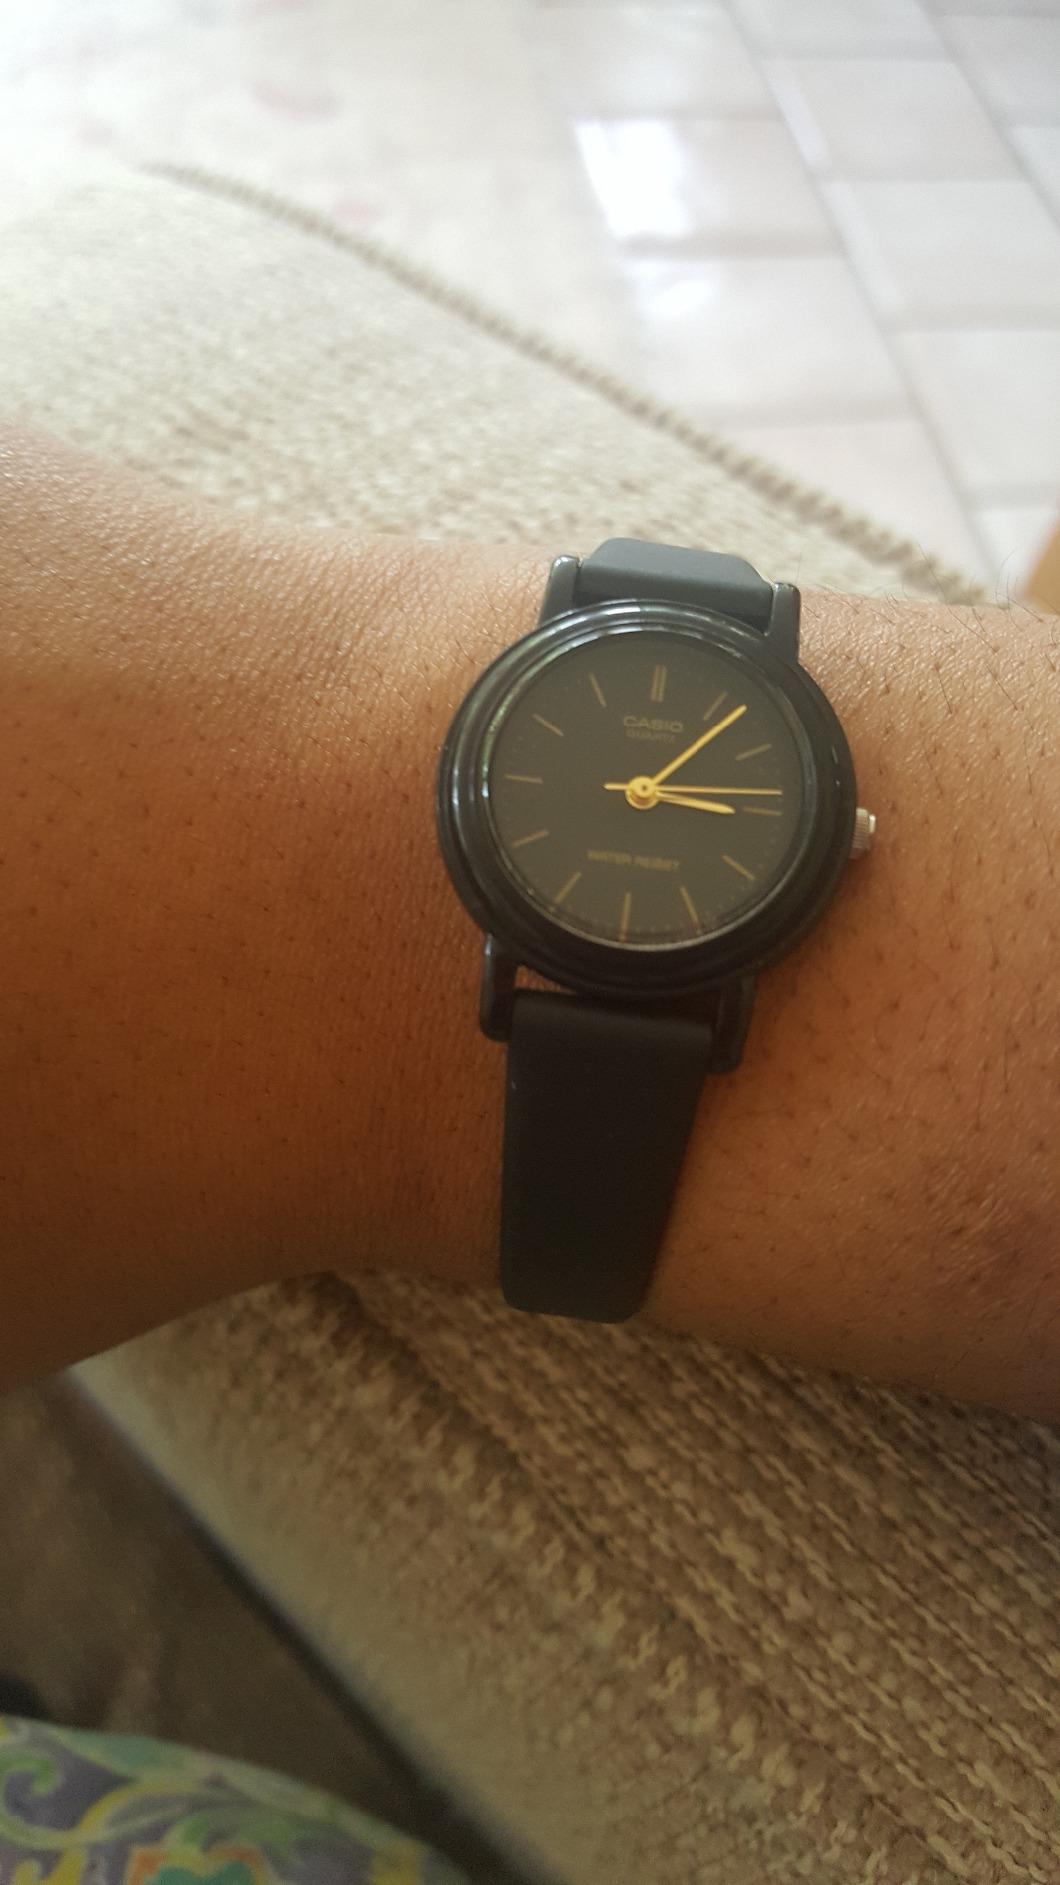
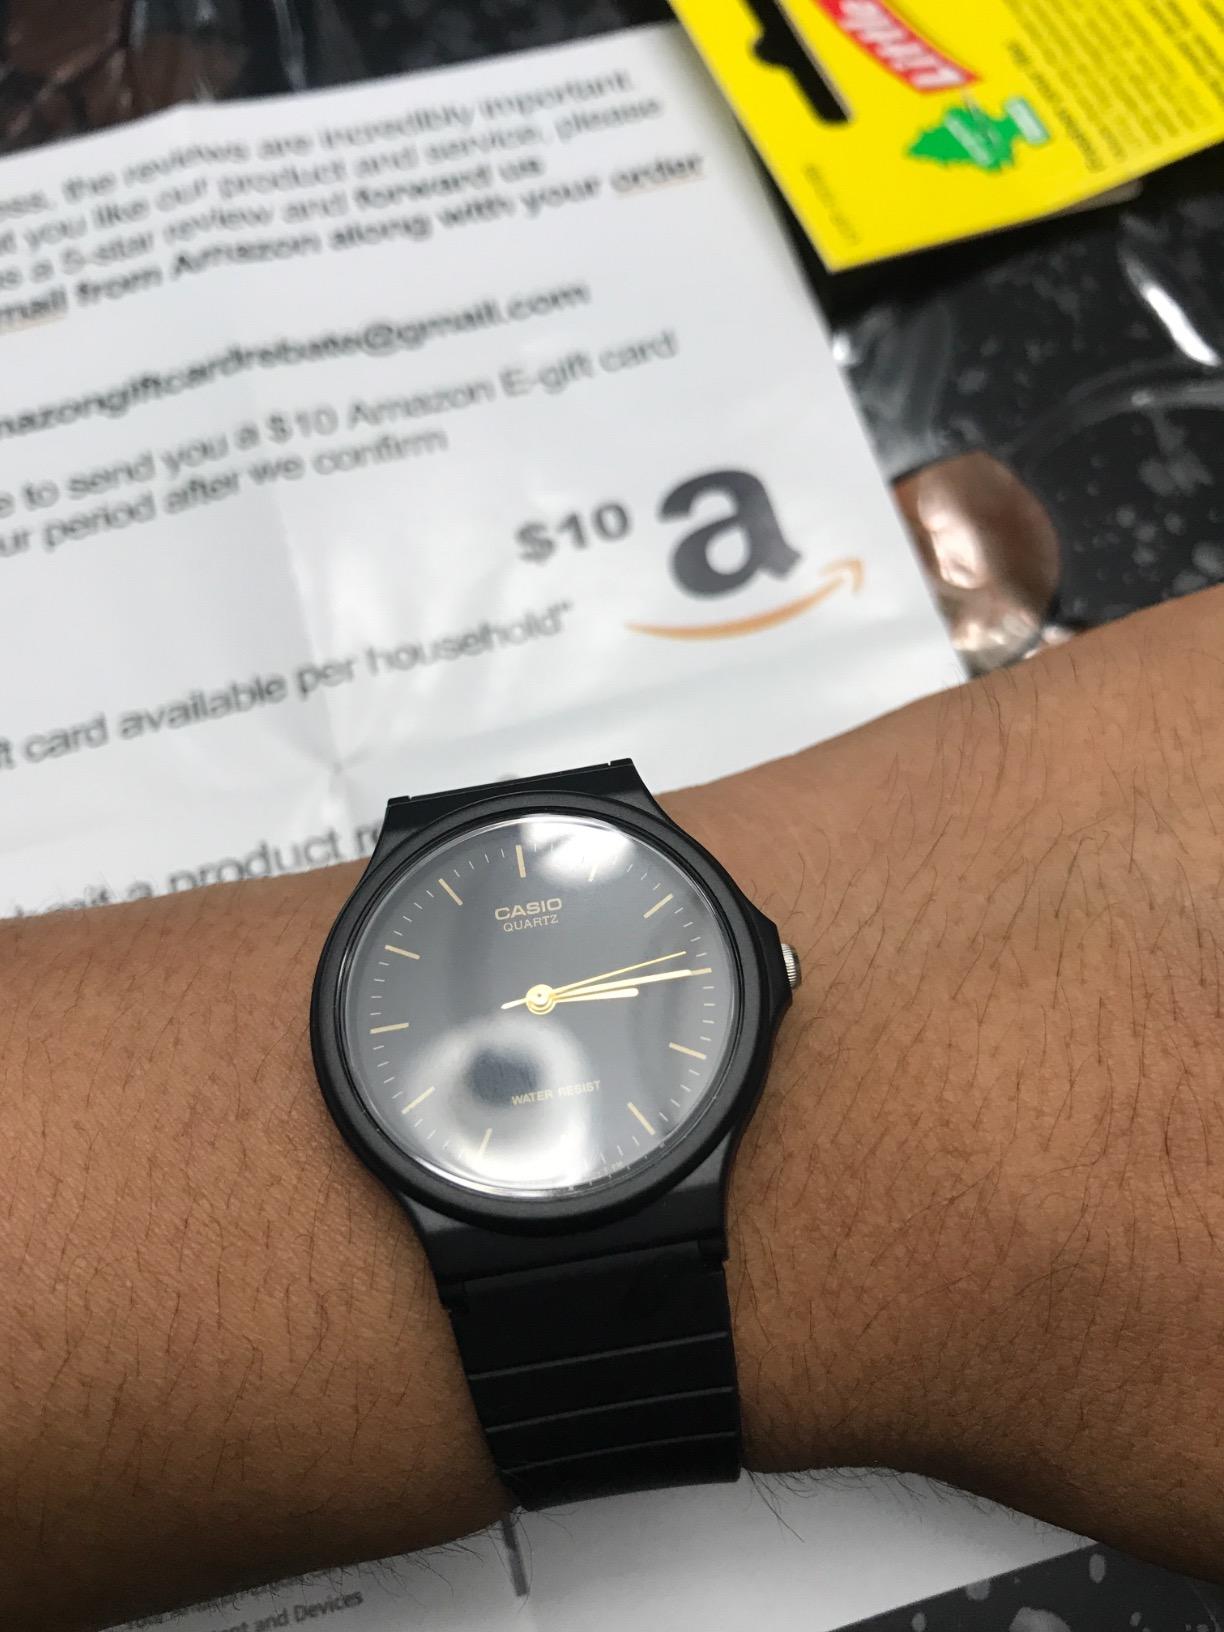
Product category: accessories_watch
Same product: no